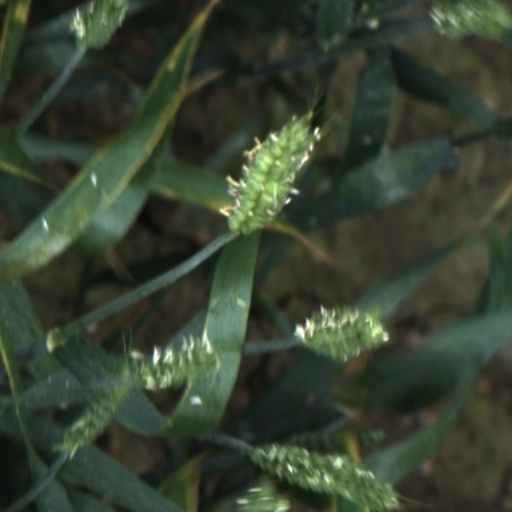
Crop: wheat